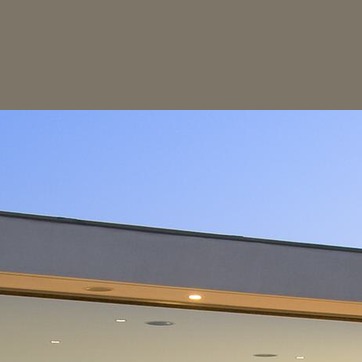
Material: sky